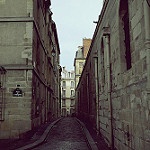
Scene: Outdoor